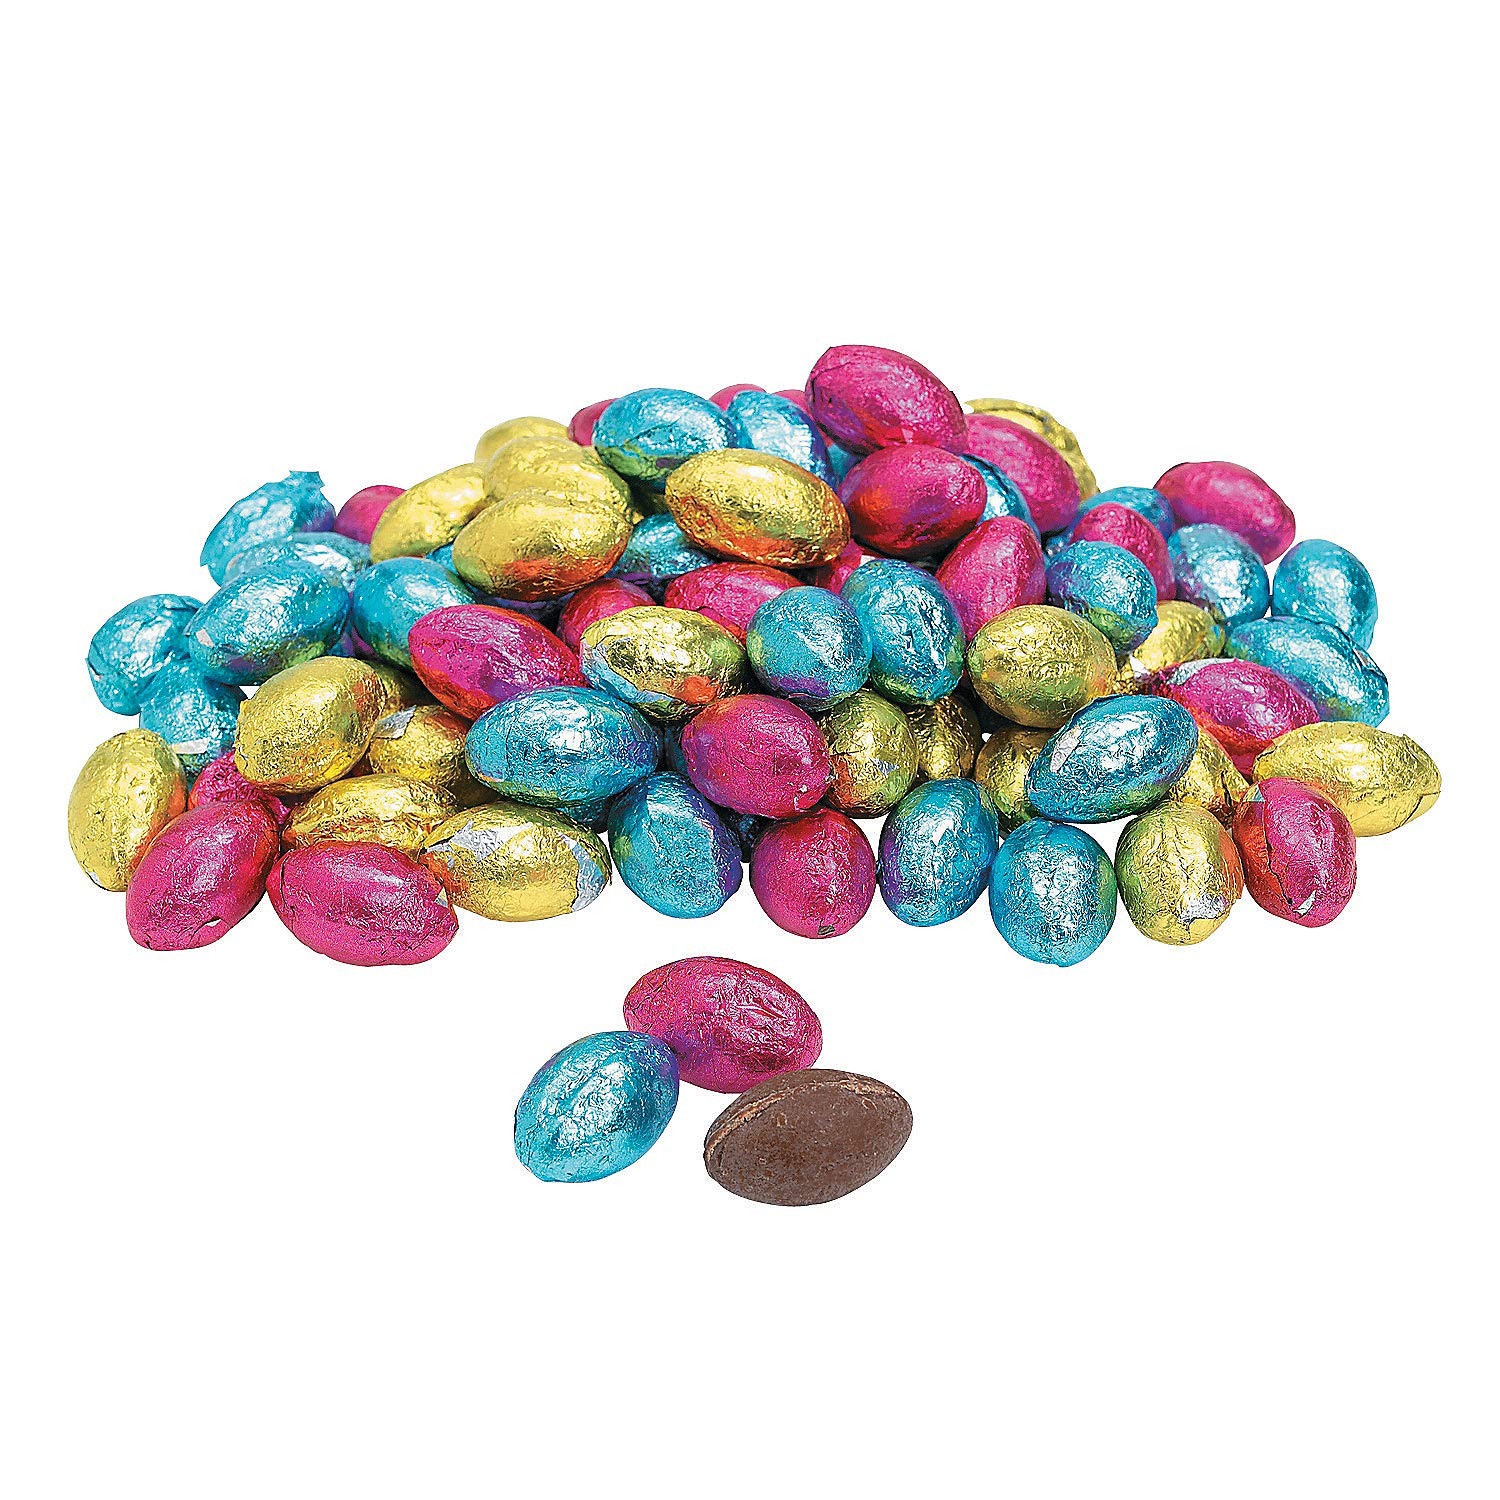
Item Name: Fun Express Chocolate Candy Eggs Individually Wrapped - Indulge in 90 Irresistible Foil
Bullet Point 1: Essential Easter Basket Treats: Elevate your Easter with must-have, eye-catching foil-wrapped chocolate easter candy bag in shimmering pastel colors. these dark chocolate easter egg are perfect for baskets and holiday décor
Bullet Point 2: Bulk Delight: Indulge in 90 high-quality, individually wrapped easter chocolate candy eggs suitable for all ages. Perfect for Easter egg hunts and pure, delicious delight
Bullet Point 3: Easter Temptations: Elevate your Easter celebrations with irresistibly tempting treats of easter candy chocolate. a beautiful addition to candy dishes, and a gift everyone will love this easter candy eggs chocolate
Bullet Point 4: Create Lasting Easter Memories: Share joy with friends and family this Easter with our easter chocolate egg. Easter Magic in Every Bite, sweeten your celebration with individually wrapped easter candy chocolate
Bullet Point 5: Chocolate Delight: Elevate the chocolate experience with our dark chocolate Easter eggs, offering a rich and indulgent treat for those with a passion for dark chocolate
Product Description: Indulge in the delight of our bulk chocolate egg easter bulk candy – 90 individually wrapped candy coated chocolate. These classic treats are an essential addition to your holiday celebrations, shimmering in pastel-colored foils that add a touch of elegance to candy dishes and Easter baskets alike. Crafted with high-quality, delicious chocolate, our small chocolate eggs are suitable for all ages and ideal for Easter egg hunts, making the holiday festivities even more enjoyable. Elevate your Easter celebrations and bring joy to friends and family with this timeless classic
Value: 16.0
Unit: Ounce

Price: 17.48